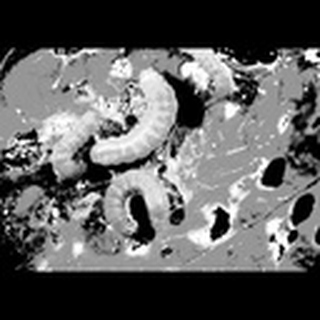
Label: cotton_army_worm